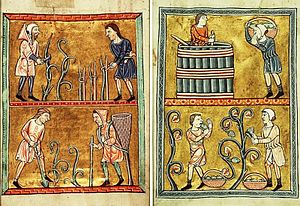
Månedsbilleder / Månedsmotiver / Temagrupper / Vin og frugt
'Marts' og 'september', fra et psalter (o. 1180, Den Haag, KB, 76 F 13, fol. 3v og 9v) - beskæring og fastgørelse af vinstokke, jordarbejder; vinperse (vinpresse) og høst
Månedsbilleder er visuelle repræsentationer af månederne i den vestlige kalender, præsenteret i en lukket cyklus. Månedlige billedcyklusser er et klassisk tema for førmoderne europæisk billedkunst og er særlig fremtrædende som en del af billedprogrammerne i gotiske katedraler, i det senmiddelalderlige bogmaleri og i sekulær vægudsmykning i tidlig moderne tid.